Steven Hull

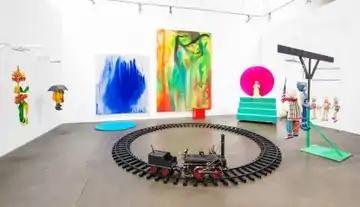
Steven Hull, "Balcony," installation view, 2013.

Steven Hull (born 1967) is an American artist based in Los Angeles. His projects cross boundaries typically drawn between personal and collaborative work, disciplines like painting, sculpture and installation art, and artistic fields including writing, music, art, illustration, design and performance. In his personal work, he frequently creates immersive, multimedia tableaux and exhibitions that "Los Angeles Times" critic Christopher Knight described as "carnivalesque hybrids of painting and sculpture whose chief aim is to turn visions of the conventional world upside down." He often mixes opposing artistic styles (e.g., expressionist figurative drawing and geometric abstraction), irreverent conceptual strategies, and tones that range from playful to alienated or politically pointed. His collaborations include several artist-writer publications, including "I’m Still In Love With You" (1998–9), "Song Poems" (2000–1, which featured original music), and "AB OVO" (2005); he also co-founded the artist-run space La Cienegas Projects and established Nothing Moments Press, which produced and published "Nothing Moments" (2007), a set of 24 limited-edition book collaborations between writers, artists and designers. These projects have been presented at MOCA at the Pacific Design Center, Rosamund Felsen Gallery, and Festival Supreme, among other venues. Hull has received a Joan Mitchell Foundation award for painting (2009) and a Louis Comfort Tiffany Foundation award (2001). He is married to artist Tami Demaree.